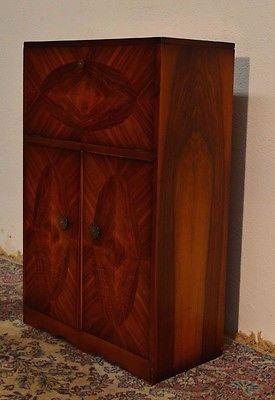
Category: cabinet